Yuanyang station

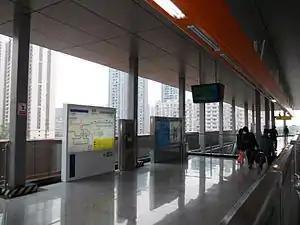

Yuanyang is a station on Line 3 of Chongqing Rail Transit in Chongqing Municipality, China. It is located in Yubei District. It opened in 2011.